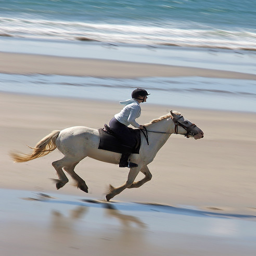
A woman riding a white horse on top of a beach.
Woman riding a white horse along the beach
A girl gallops her horse along a sandy beach.
A woman rides a horse along the beach.
a Jockey on a horse running down a beach.